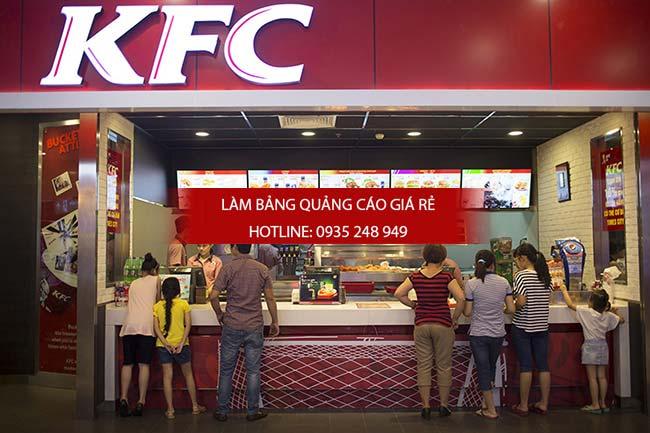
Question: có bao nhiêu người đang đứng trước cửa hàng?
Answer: có bảy người đang đứng trước cửa hàng